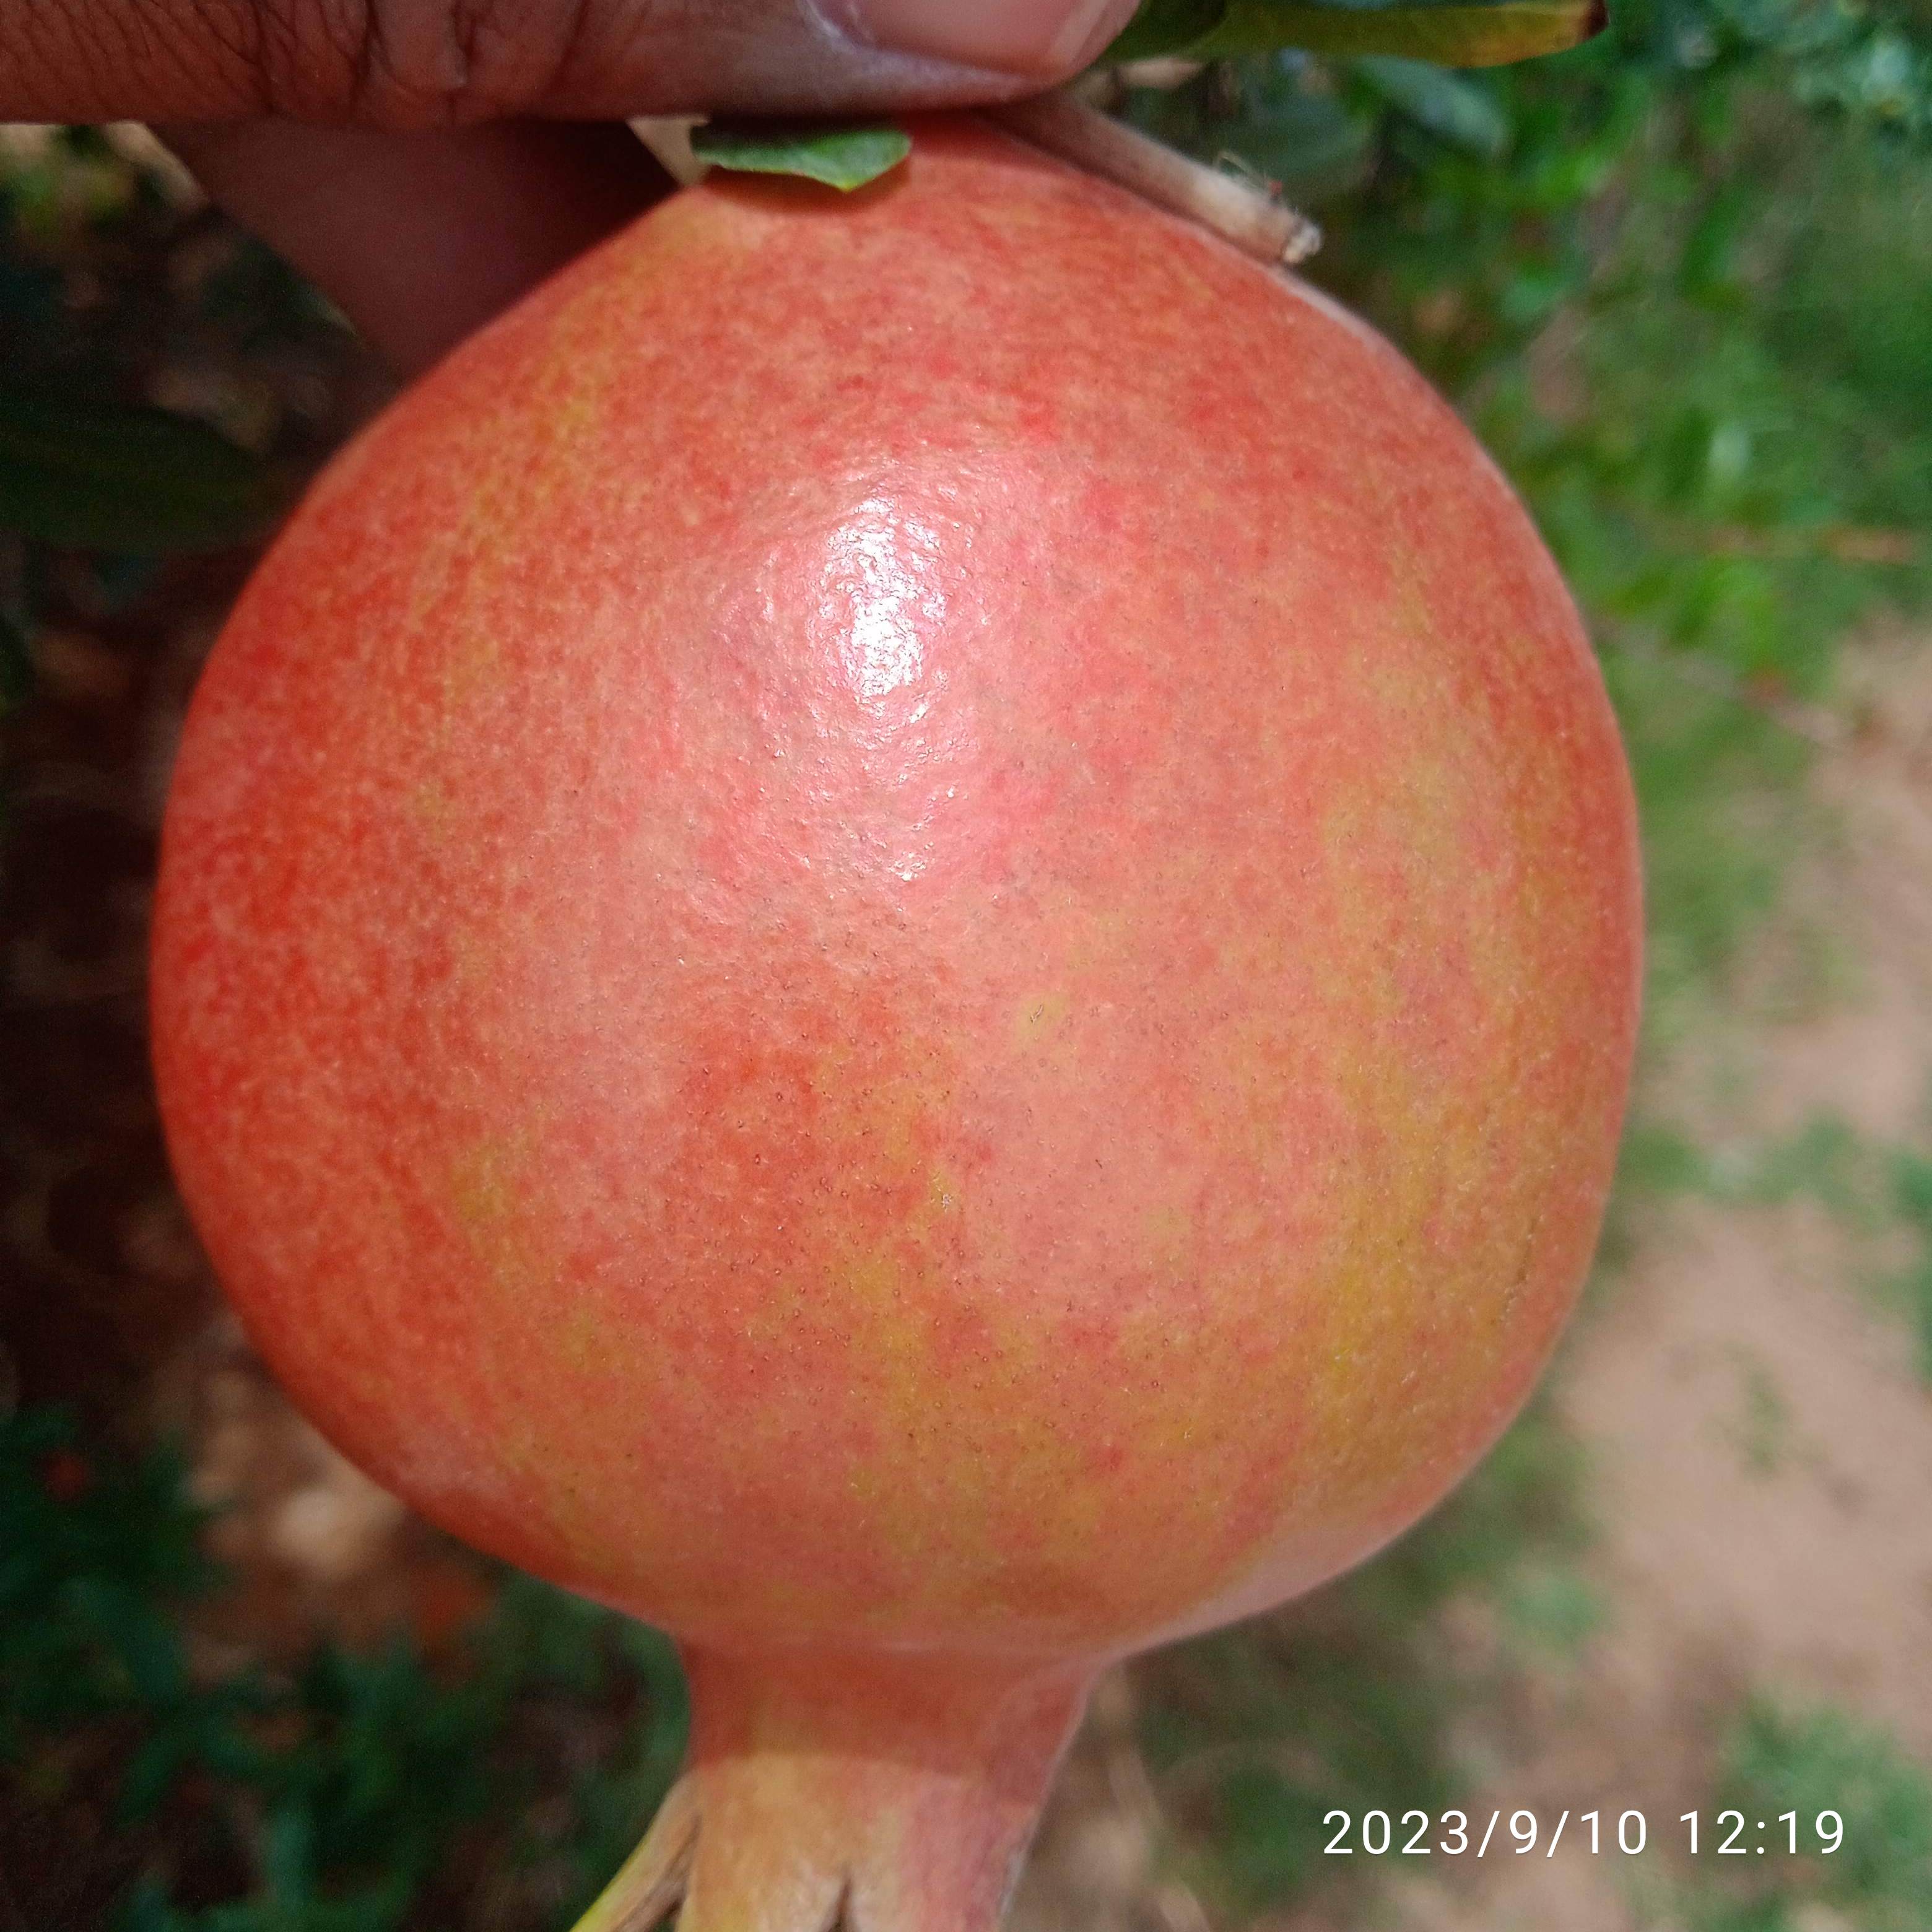
Label: Healthy